History of Clark Air Base

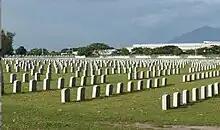
2011 photo of existing Clark Veterans Cemetery with Mt. Arayat visible in the background

A cemetery for American veterans and Filipino workers was established near the front gate of Clark Base in 1900. The cemetery is undergoing restoration and remains active.